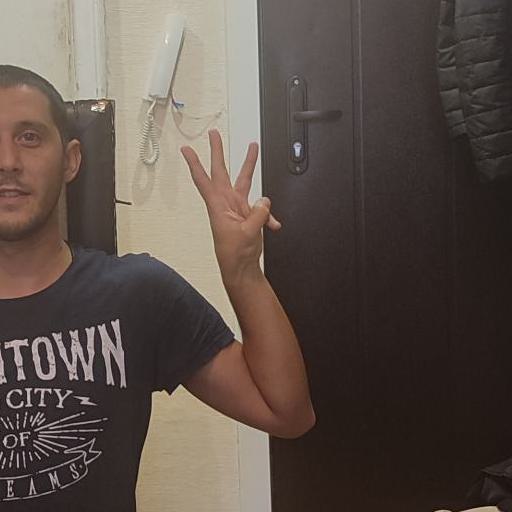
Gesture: three